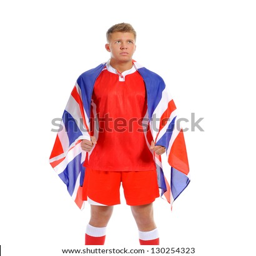
image of a young football player with the ball in the red uniform .